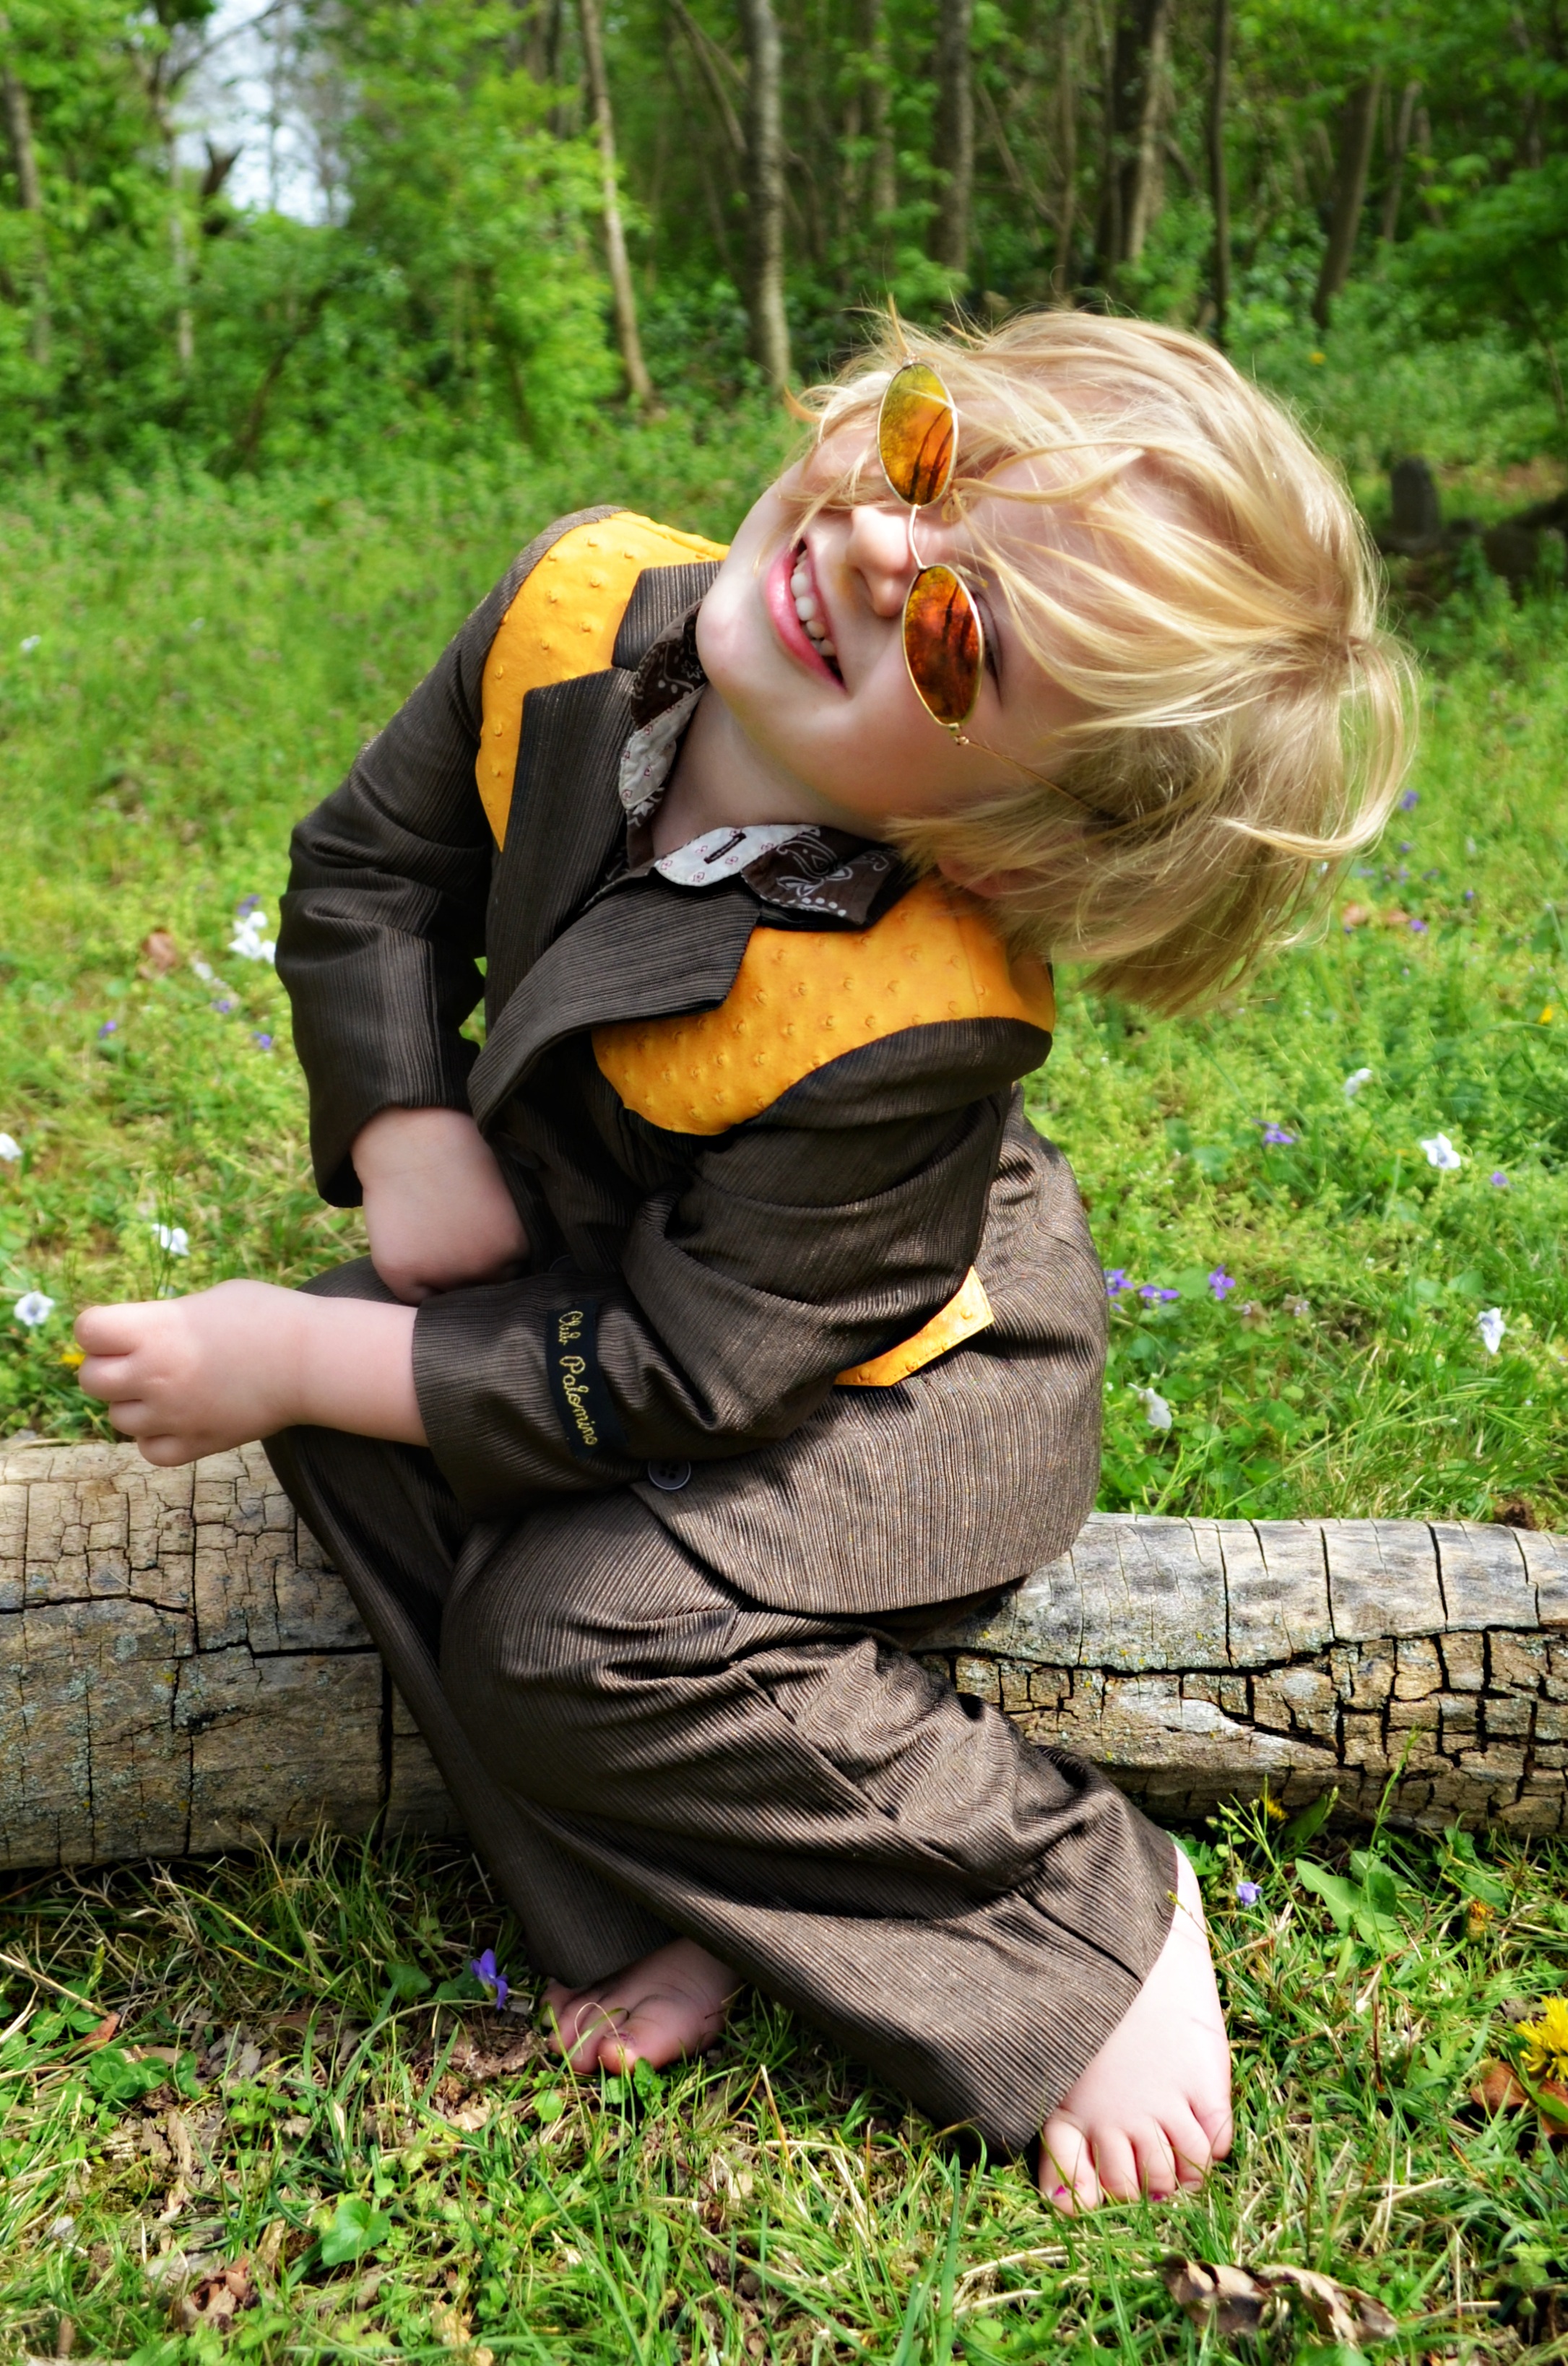
forest, person, people, woman, vintage, cute, portrait, spring, autumn, child, clothing, childhood, cheerful, fun, happiness, little, hippie, costume